Correspondence (theology)

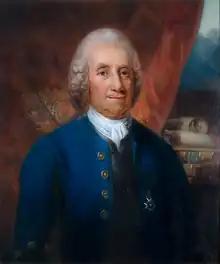
Emanuel Swedenborg

Correspondence is a relationship between two levels of existence. The term was coined by the 18th-century theologian Emanuel Swedenborg in his "Arcana Cœlestia" (1749–1756), "Heaven and Hell" (1758) and other works.